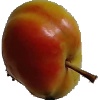
Label: Apple Red Yellow 2